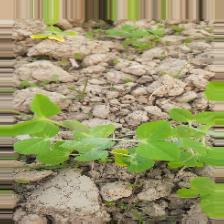
Label: Powdery Mildew